ProBoards

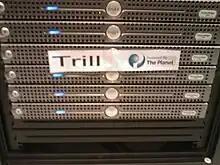
ProBoards Server 48 hosted at The Planet

ProBoards' servers - physical machines running the ProBoards software - are hosted by SoftLayer. Previous to November 2010, ProBoards was hosted by ThePlanet.com, and previous to 2006, EV1 Servers. The servers are hosted in multiple SoftLayer datacenters in Texas.